SNECMA Turbomeca Larzac

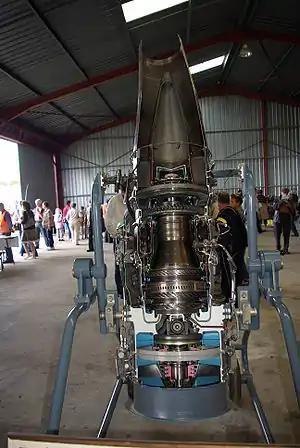
Sectioned view of a SNECMA Turbomeca Larzac

The SNECMA Turbomeca Larzac is a military turbofan manufactured by GRTS (Groupement Turbomeca-SNECMA), a consortium between the two French companies, SNECMA and Turbomeca. Its main application was on the Dassault/Dornier Alpha Jet.